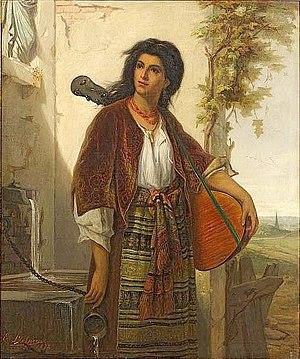
Musicienne espagnole portant sa guitare sur le dos